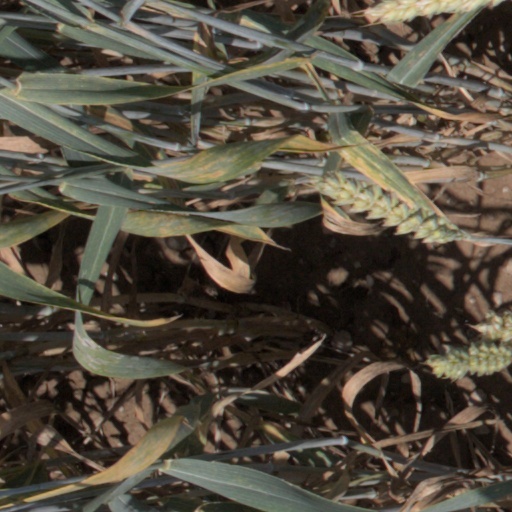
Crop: wheat